Danmono

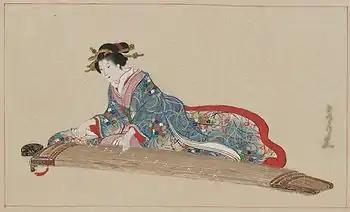
A woman playing a koto, depicted in 1878 by Settei Hasegawa.

Danmono is a traditional Japanese style of instrumental music for the koto. The few pieces of its repertoire were mostly composed and developed in the seventeenth century, and all follow a strict form of composition.